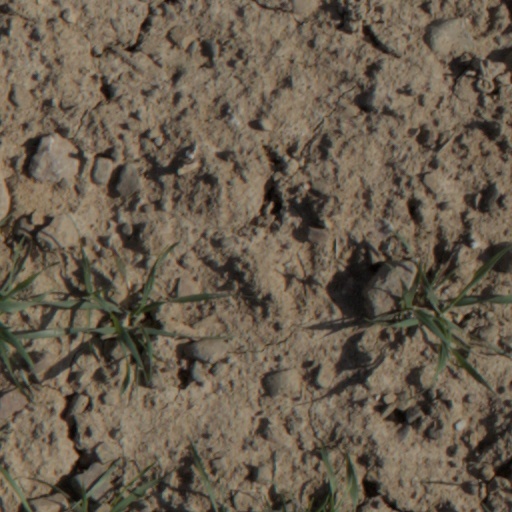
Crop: wheat